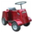
Label: lawn_mower